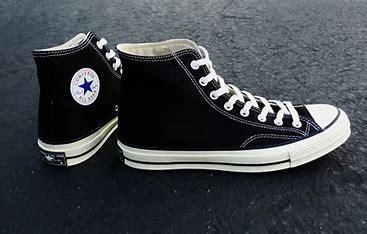
Brand: Converse
Model: Chuck Taylor All Star 1970S